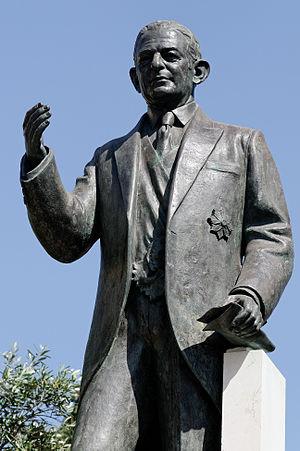
Statue de Giorgio Borg Olivier (1990) par Vincent Apapa (1909-2003).
Les élections générales maltaises de 1976 permettent d'élire les députés de la seizième législature de la Chambre des députés, pour un mandat de cinq ans.
Les élections générales maltaises de 1966 permettent d'élire les députés de la quatorzième législature de la Chambre des députés, pour un mandat de cinq ans.
Giorgio Borg Olivier était un homme politique maltais, chef du parti nationaliste et Premier ministre de Malte à deux reprises, de 1950 à 1955 et de 1962 à 1971. Il a également été chef de l'opposition entre 1955 et 1958 et de nouveau entre 1971 et 1977. Il a démissionné du poste de leader du parti nationaliste en 1977 et fut remplacé par Eddie Fenech Adami. Il conserva toutefois son siège au parlement jusqu'à sa mort en 1980.